João Henrique Campos

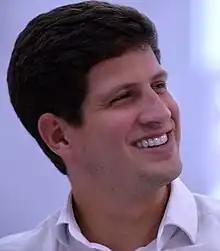
Campos in 2022

João Henrique de Andrade Lima Campos (born 26 November 1993), is a Brazilian politician who has been the mayor of Recife since 2021. He was first elected as a federal deputy to the Chamber of Deputies for the state of Pernambuco during the 2018 general election as a member of the Brazilian Socialist Party (PSB). He is the son of former government minister and governor of Pernambuco Eduardo Campos.